Vintse

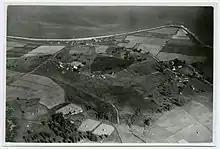
Aerial photo of Vintse in 1934

Vintse is a village in Lääne-Harju Parish, Harju County in northern Estonia.